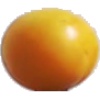
Label: Cherry Wax Yellow 1